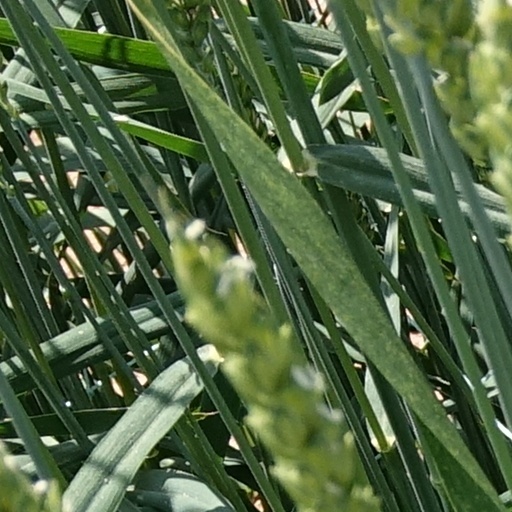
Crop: wheat